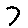
Label: 7